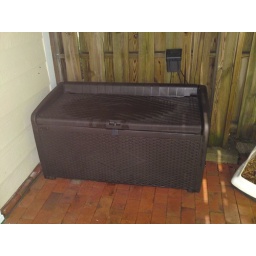
Thanks to Brian you now can see this deck box is in fact brown